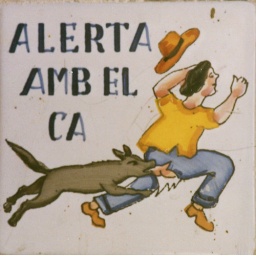
Whether you speak the language or not I think the message is clear!Spotted on the wall of a house in Majorca